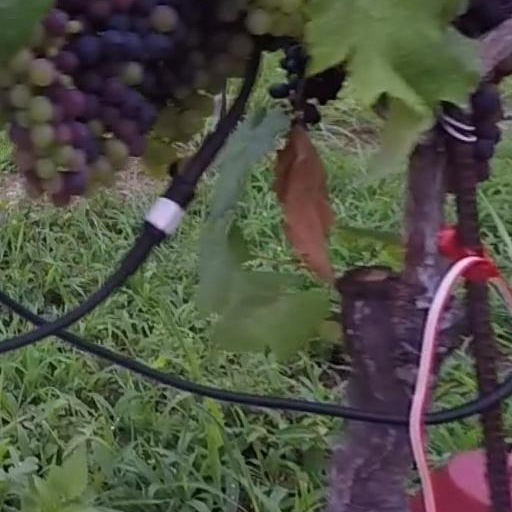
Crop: grape